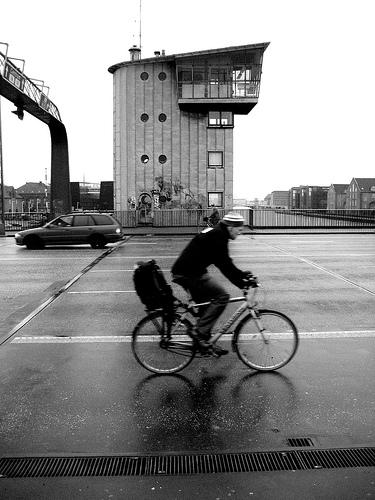
Weather: rain or strom